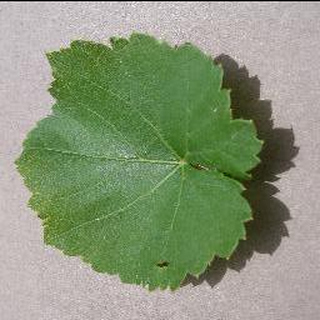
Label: healthy_grape